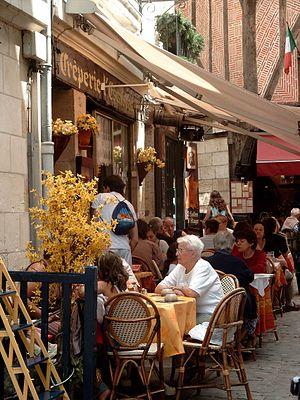
Restaurant a Tours, France Polski: Restauracja w Tours, Francja